Leyendas de Guatemala

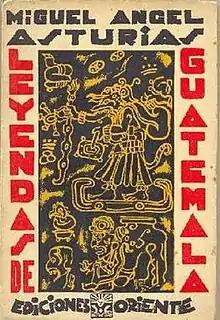
Cover of the 1930 first edition

Leyendas de Guatemala (Legends of Guatemala, 1930) was the first book to be published by Nobel-prizewinning author Miguel Ángel Asturias. The book is a re-telling of Maya origin stories from Asturias's homeland of Guatemala. It reflects the author's study of anthropology and Central American indigenous civilizations, undertaken in France, at the Sorbonne where he was influenced by the European perspective.